Henry C. Luckey

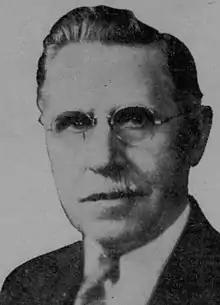
"Nebraska State Journal", November 8, 1938

Henry Carl Luckey (November 22, 1868 – December 31, 1956) was an American Democratic Party politician.